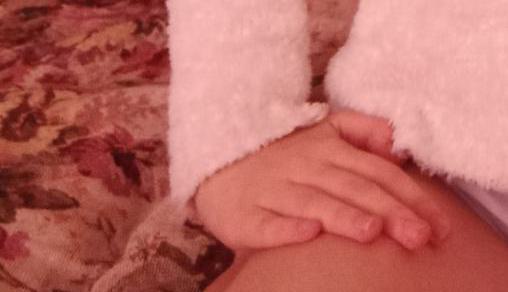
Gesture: no_gesture